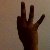
The image shows a hand gesture representing the number 9 in Indian Sign Language.